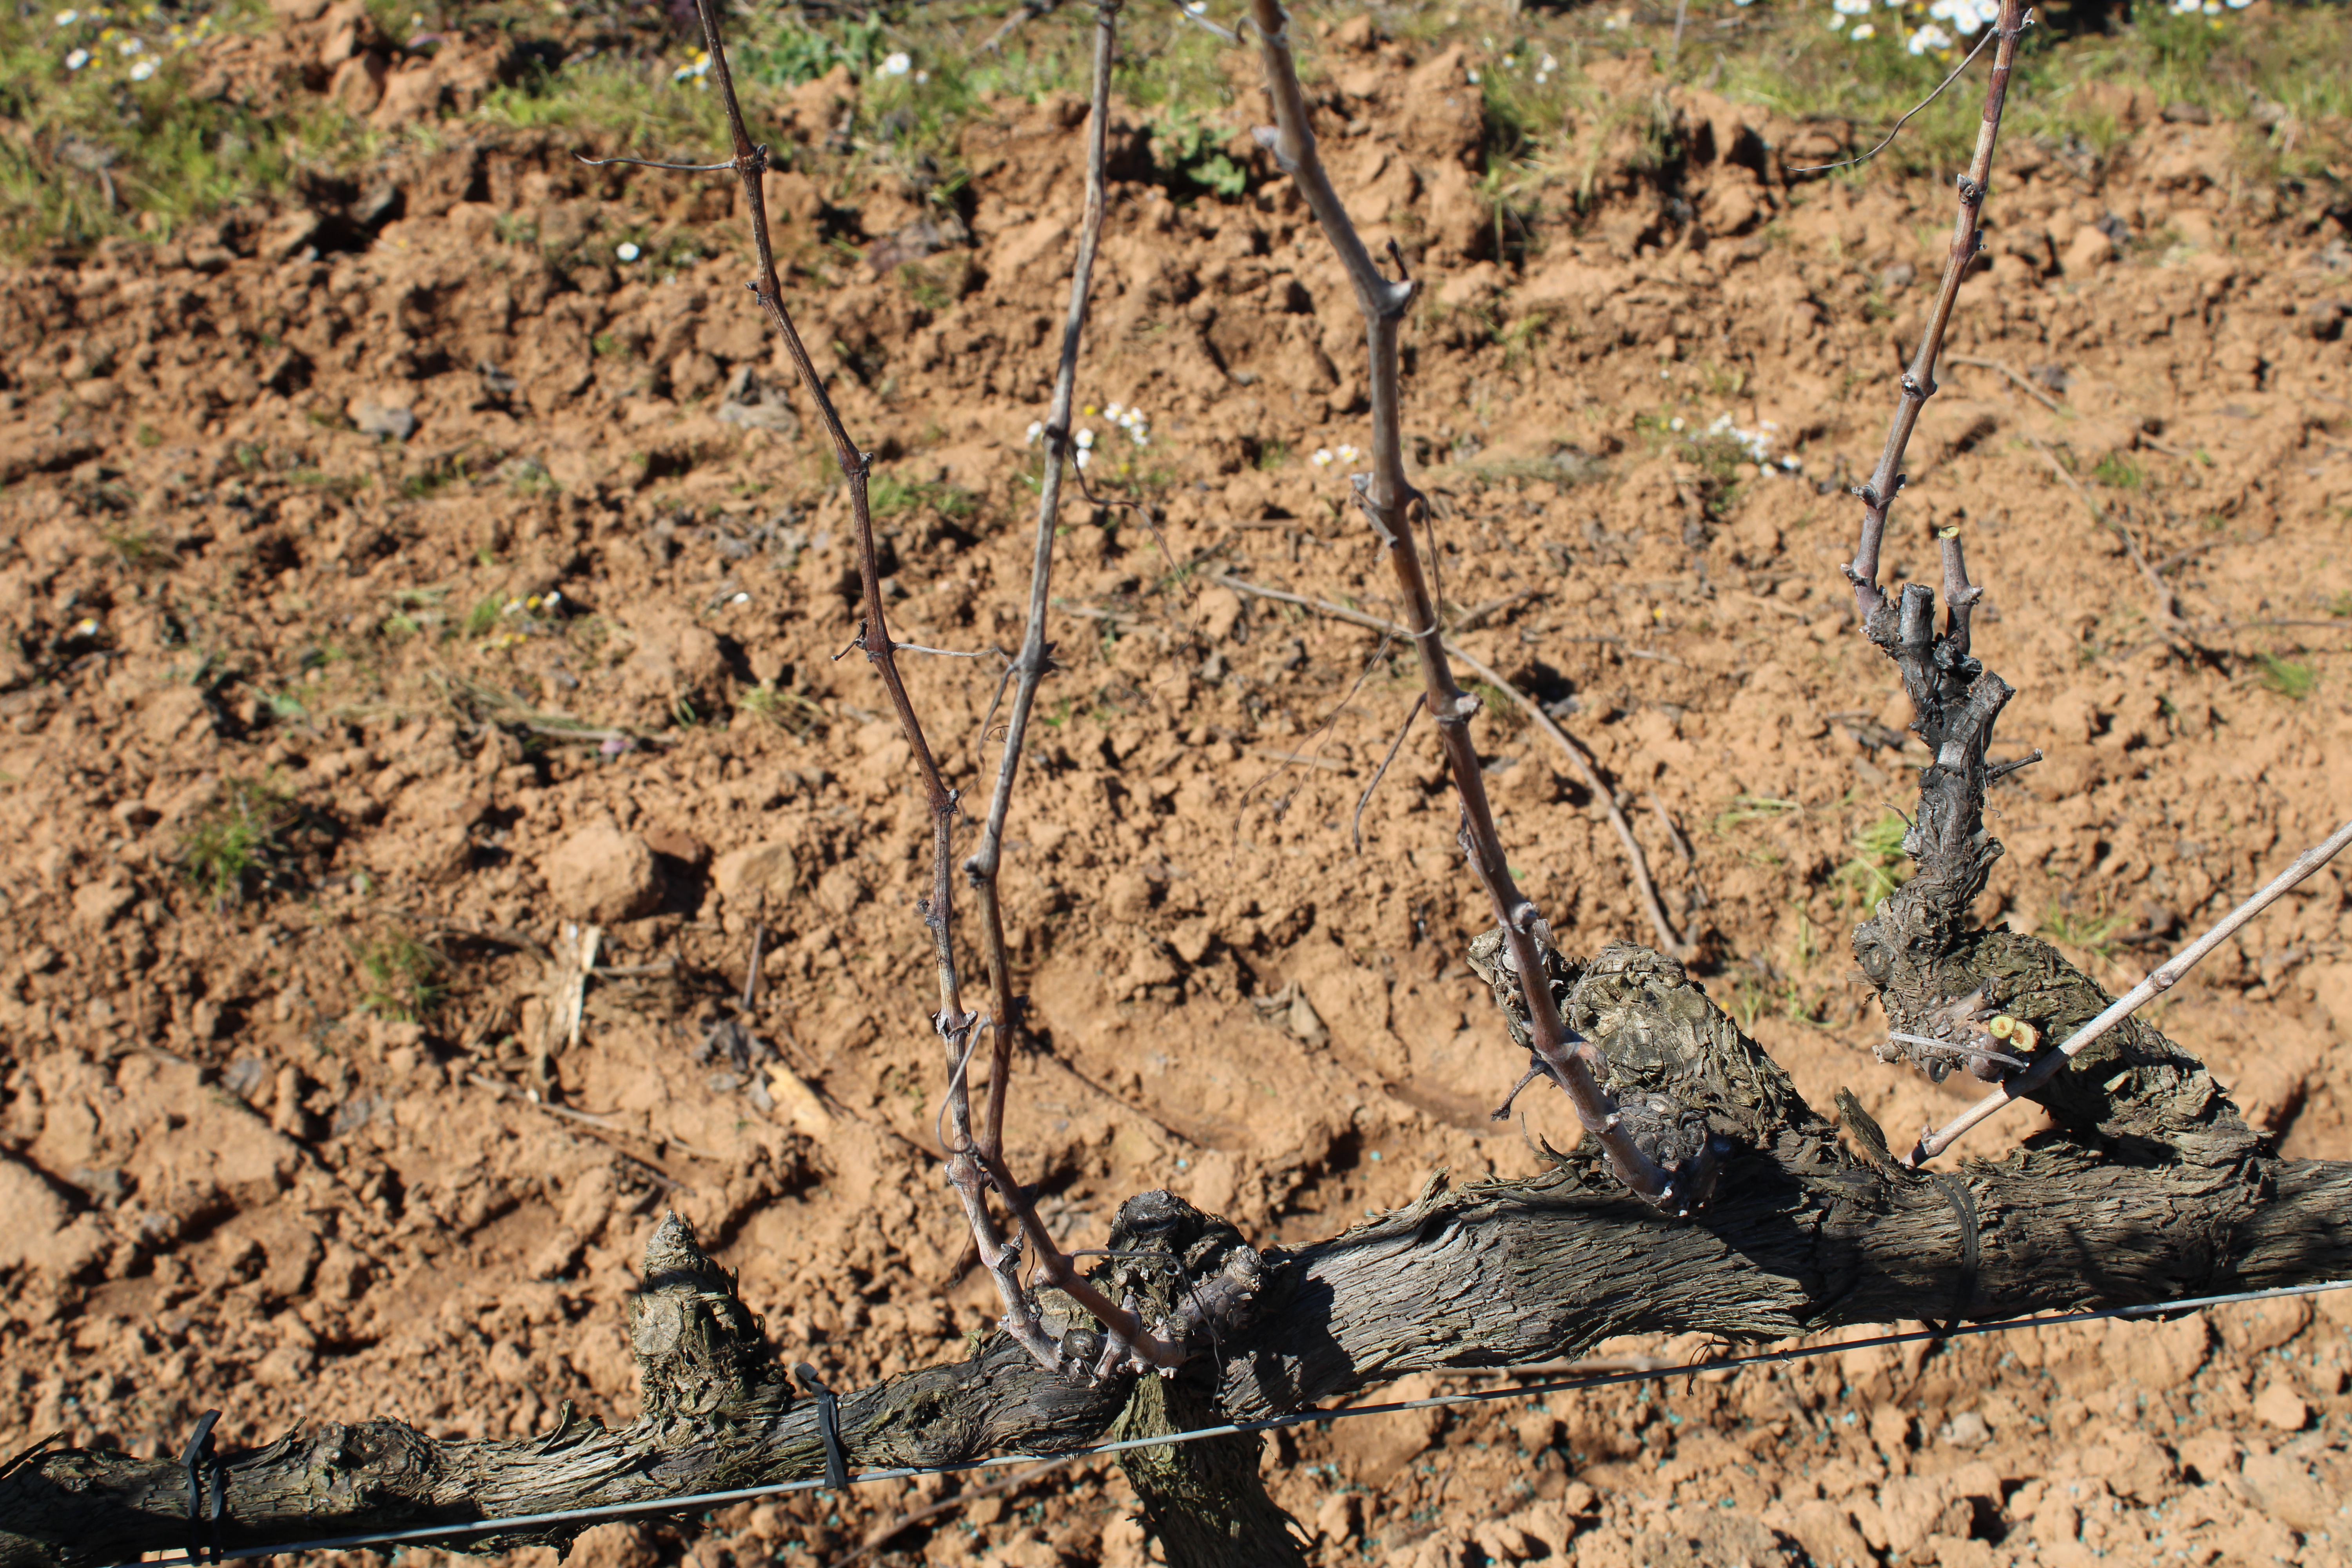
Unpruned shoots: 5
Pruned shoots: 2
Trunks: 1